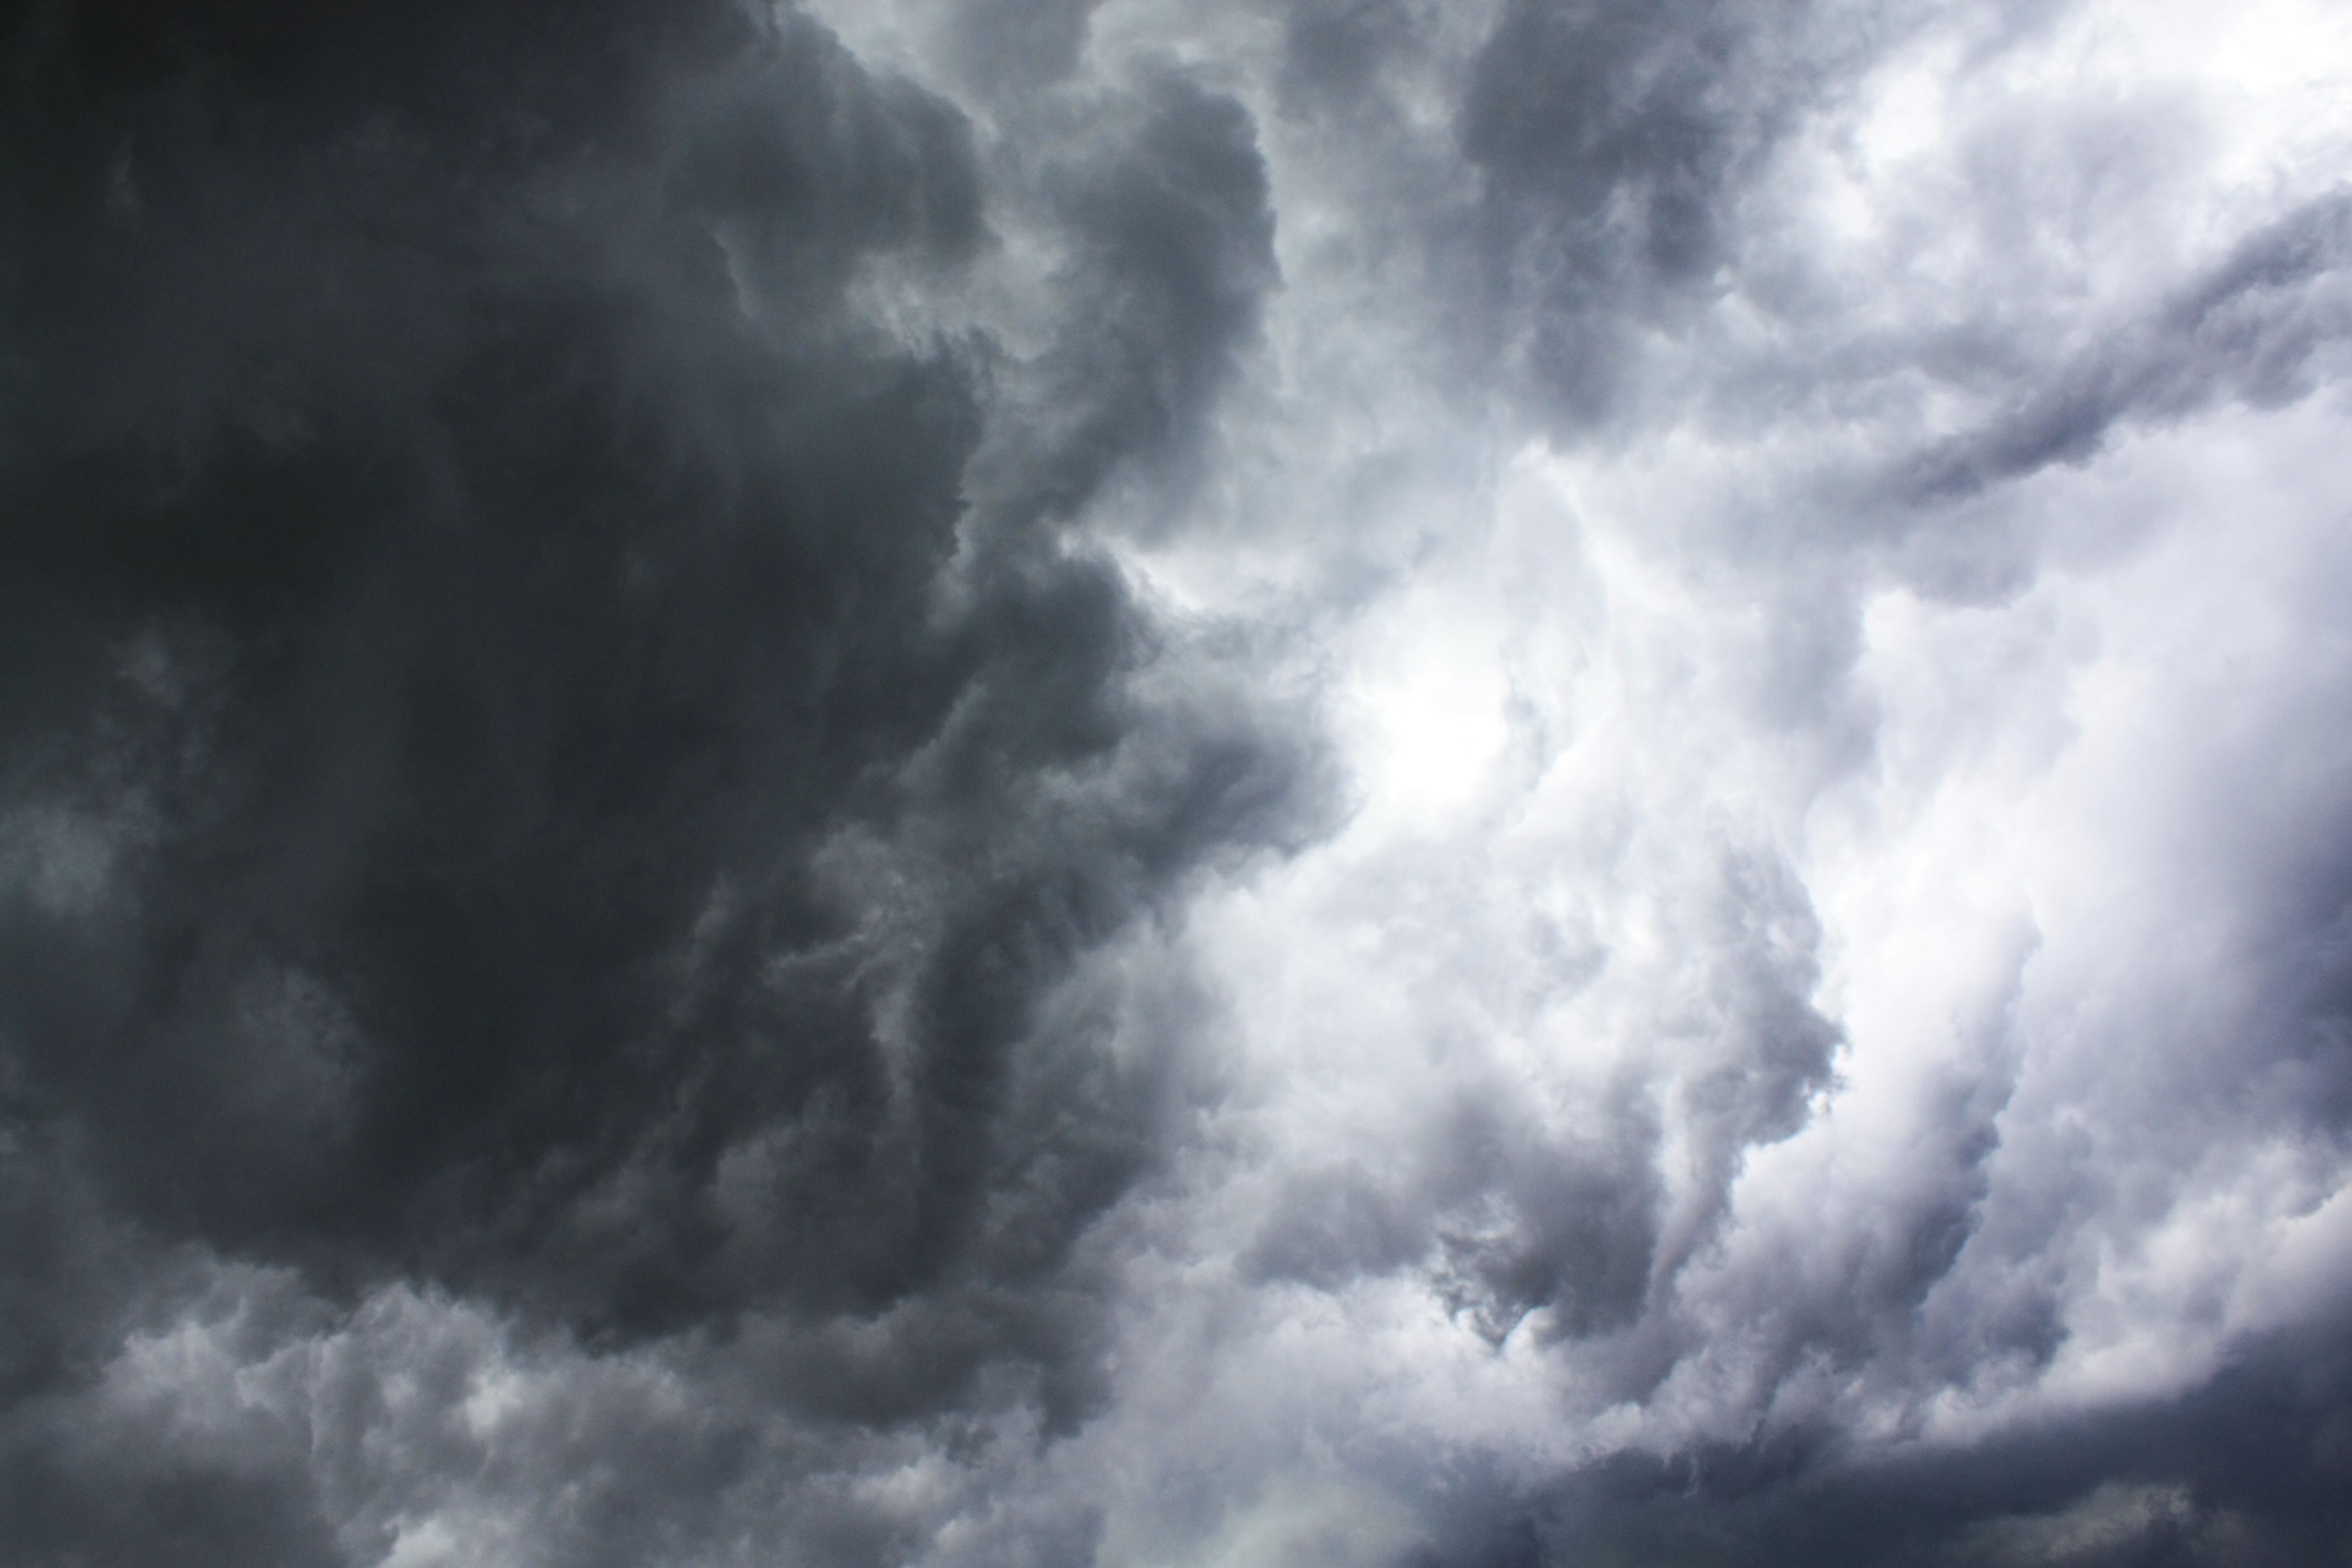
cloud, black and white, sky, atmosphere, daytime, weather, storm, cumulus, meteorological phenomenon